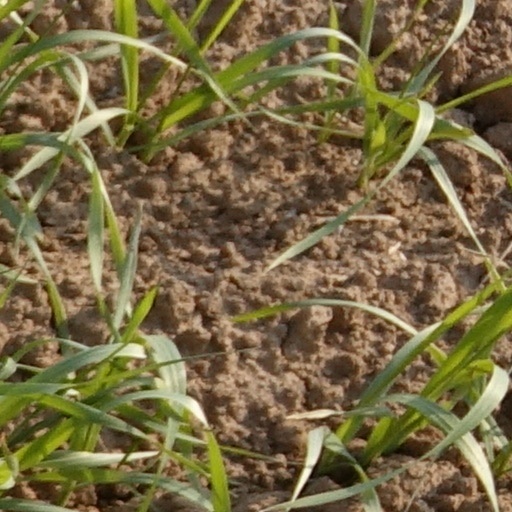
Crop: wheat